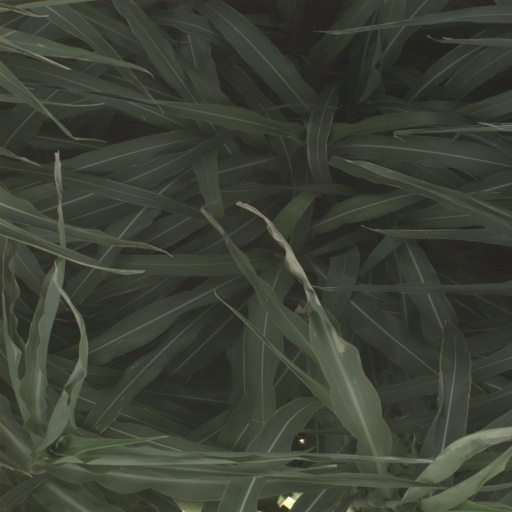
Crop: sorghum